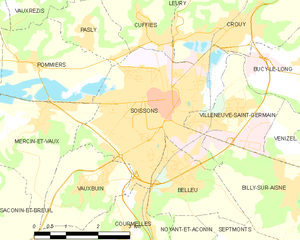
Soissons
Kort over kommunen
Kort over kommunen
Soissons er en by i departementet Aisne i Frankrig, der ligger langs floden Aisne ca. 100 kilometer nordøst for Paris. Byen er en af landets ældste, og var muligvis under navnet Noviodunum hovedstad for en af de belgiske stammer Julius Cæsar besejrede i 57 f.Kr.